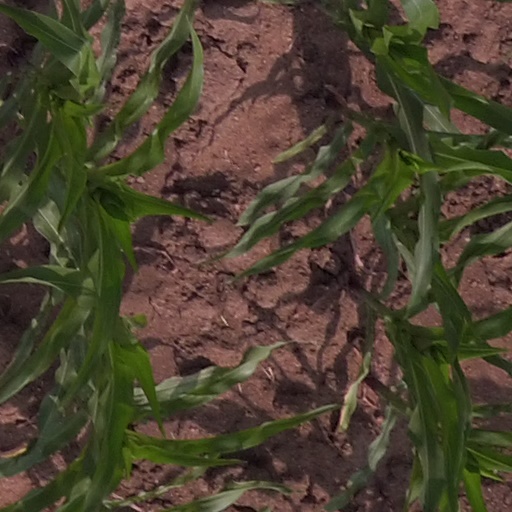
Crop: maize; corn